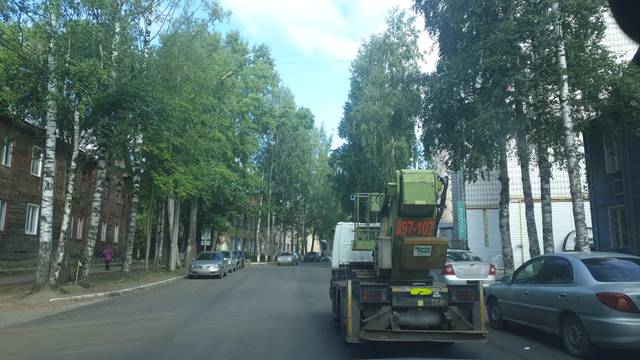
Region: Russia
Coordinates: 61.669, 50.822